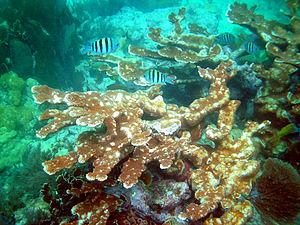
Le parc d'État de John Pennekamp Coral Reef est un parc d'État américain situé en Floride, à Key Largo. Il a une superficie d'environ 130 km². Il est le premier parc marin des États-Unis, et inscrit au Registre national des lieux historiques le 14 avril 1972. Les attractions principales du parc sont le récif de corail et la vie aquatique qui s'y rattache. Environ 96 % du parc se touvant sous l'eau, la plongée est le meilleur moyen de partir à la découverte du site, mais il est également possible de louer divers types d'embarcations ou de faire des excursions en bateau à fond transparent.